Hefei Institutes of Physical Science

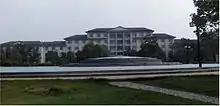
Administrative Building of the Hefei Institutes of Physical Science

The Hefei Institutes of Physical Science of the Chinese Academy of Sciences (CASHIPS) is a large-scaled integrated research center in Hefei, China. The inception of CASHIPS involved the integration of several existing institutes that were all under the Chinese Academy of Sciences (CAS) umbrella and situated in Hefei. Its current headquarters are located on a peninsula near Shushan Lake in the northwestern suburbs of Hefei. Apart from its 10 research units (listed below) CASHIPS is also home to 21 key laboratories and research centers that belong to either CAS or are at the national or provincial level such as the Magnetic Confinement Fusion Laboratory; the National Engineering Research Center for Environmental Optical Instrumentation; the National "863" Key Laboratory of Atmospheric Optics; and the CAS Key Laboratory of Material Physics.